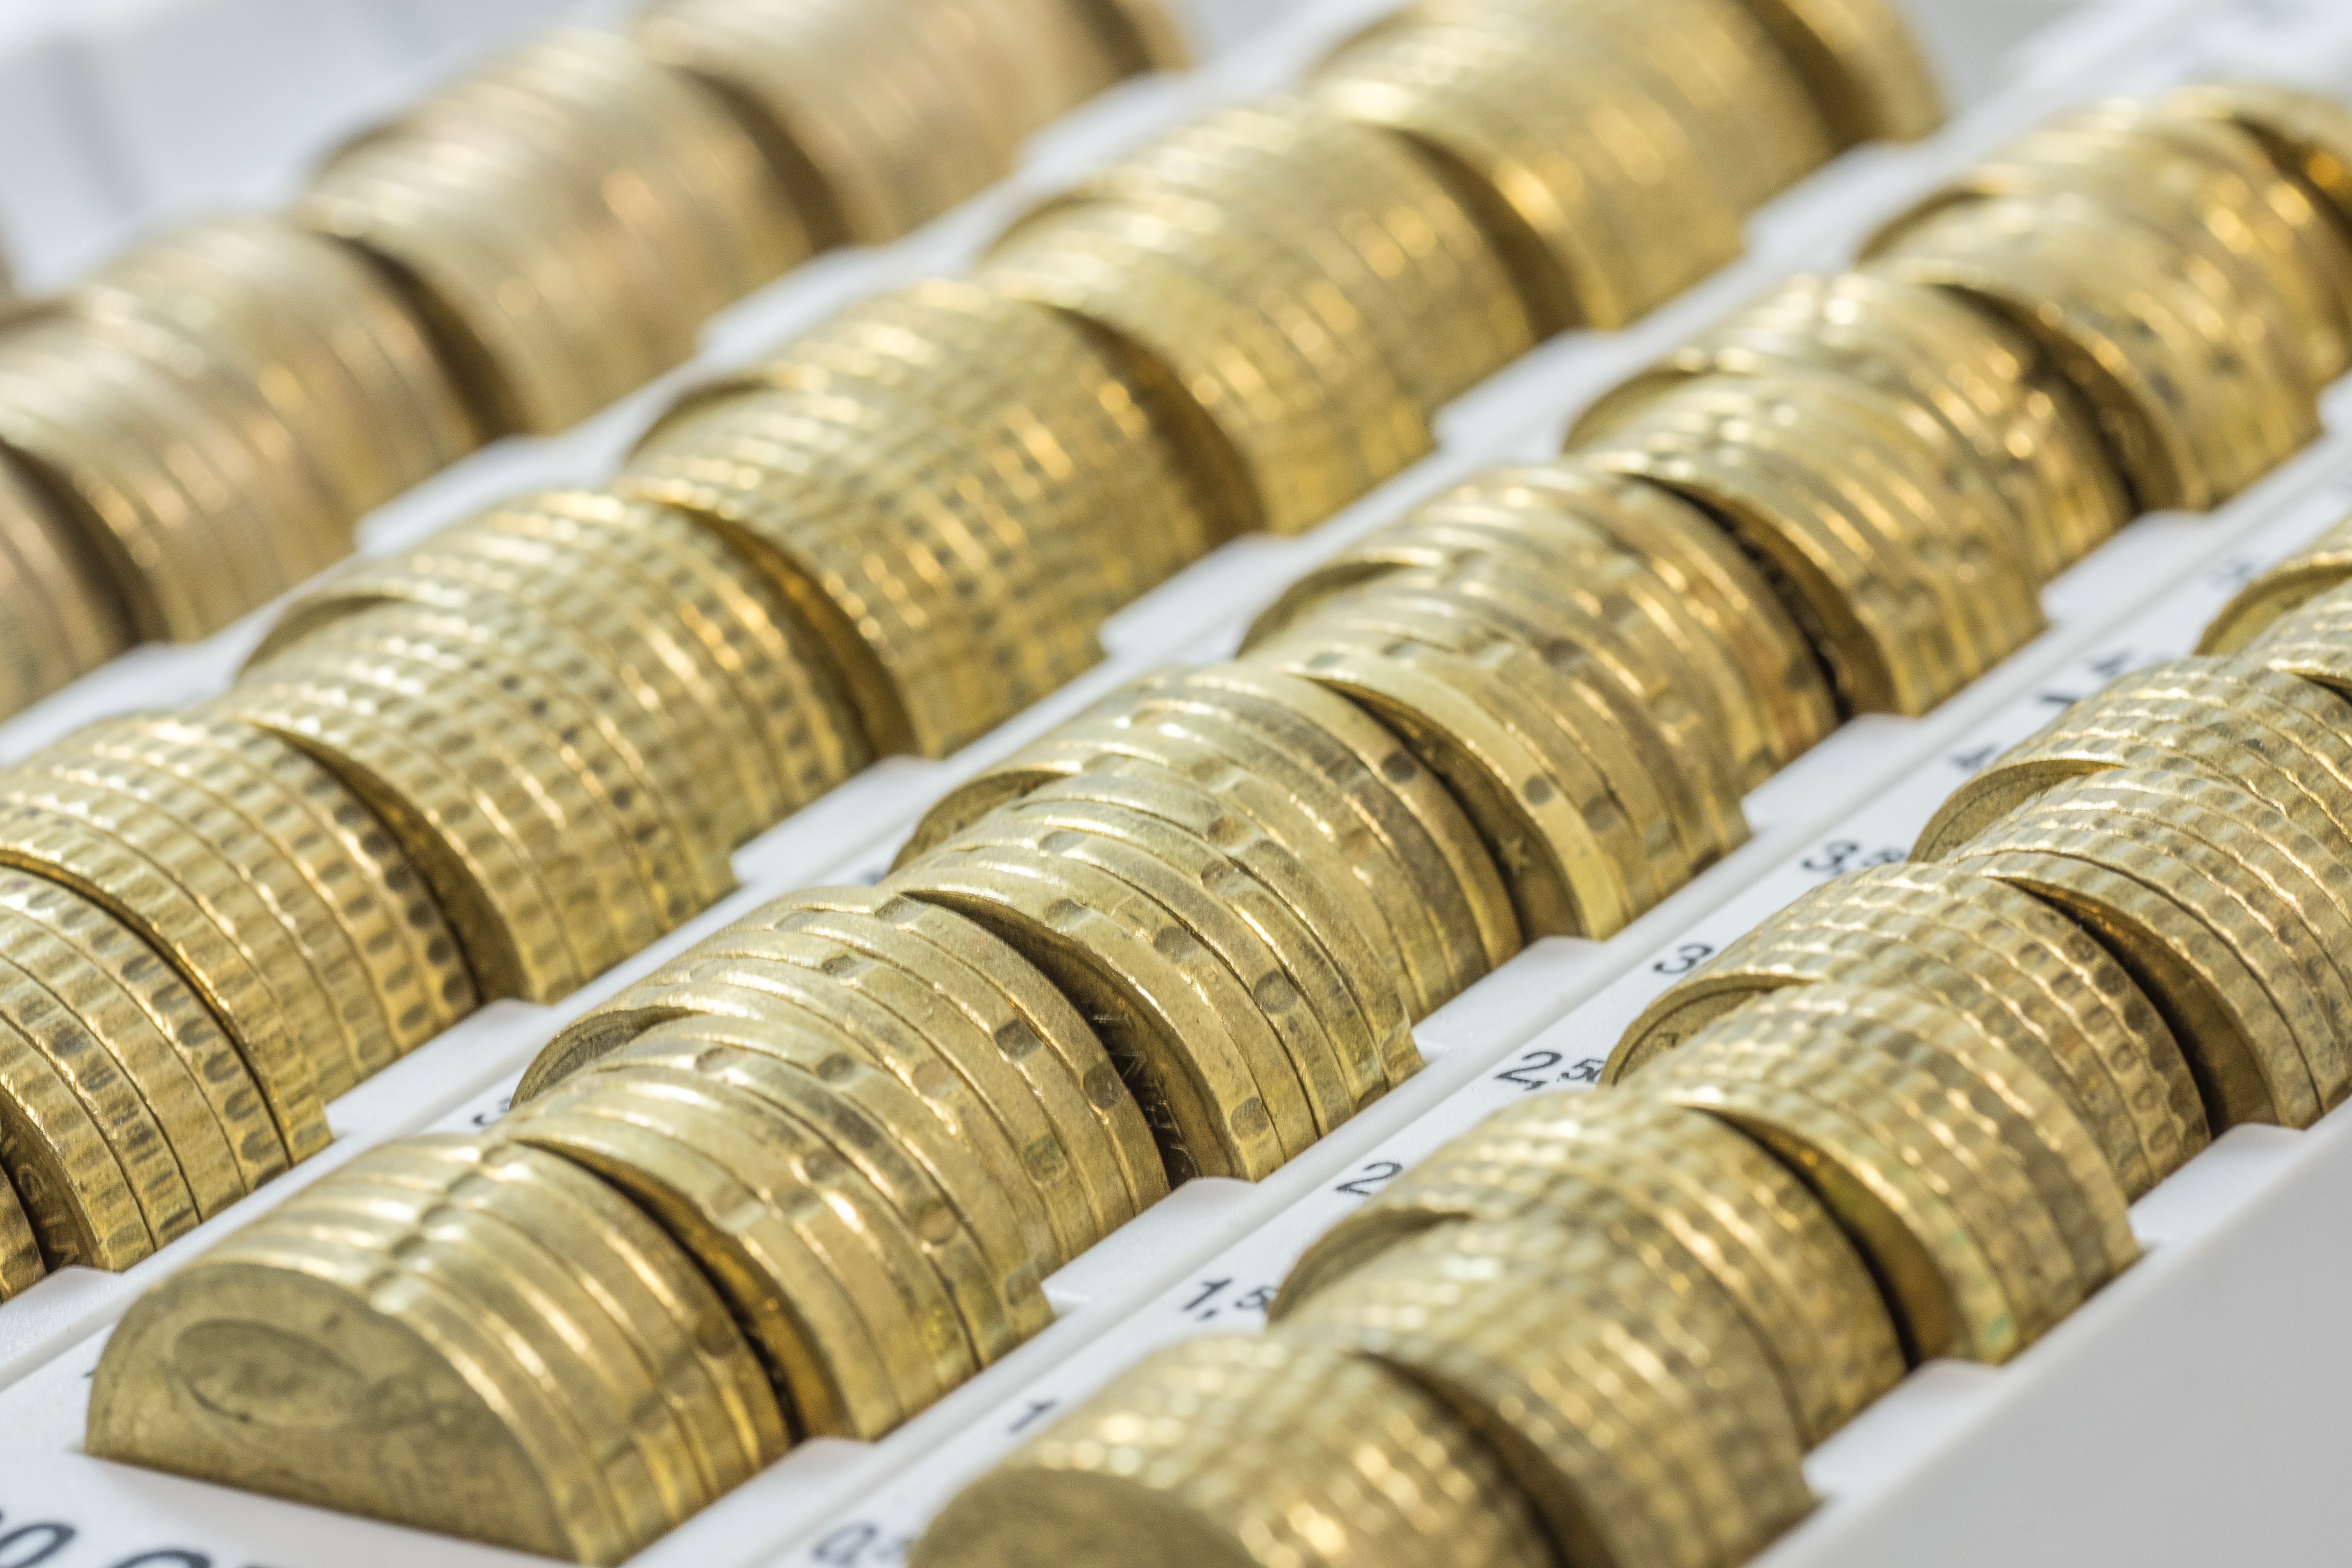
metal, money, business, material, cash, bank, gold, brass, currency, euro, coin, save, cashier, coins, cent, metal money, finance, loose change, checkout, pay, specie